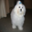
Label: dog